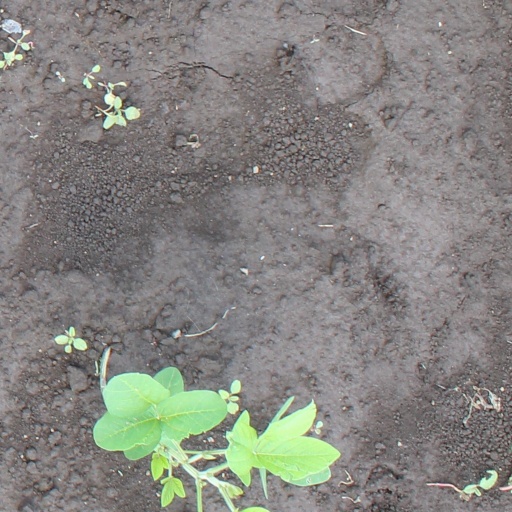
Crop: soybean